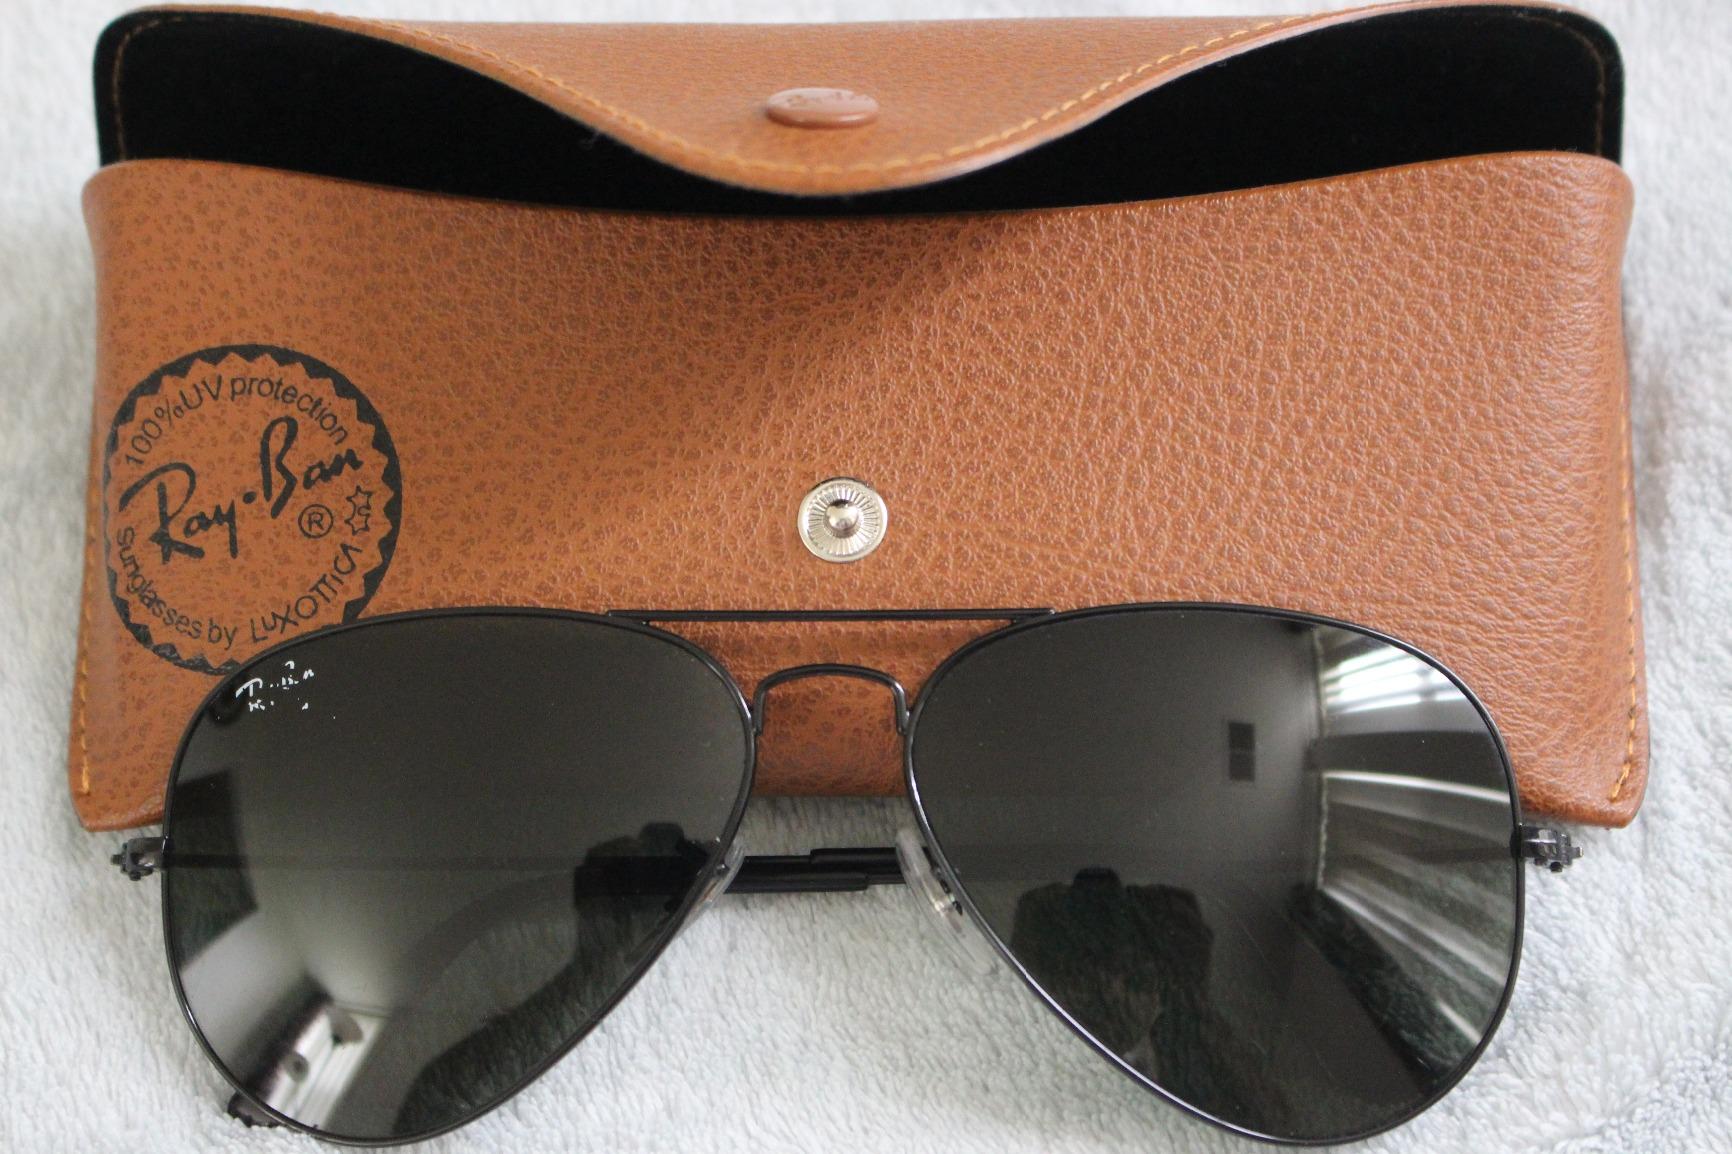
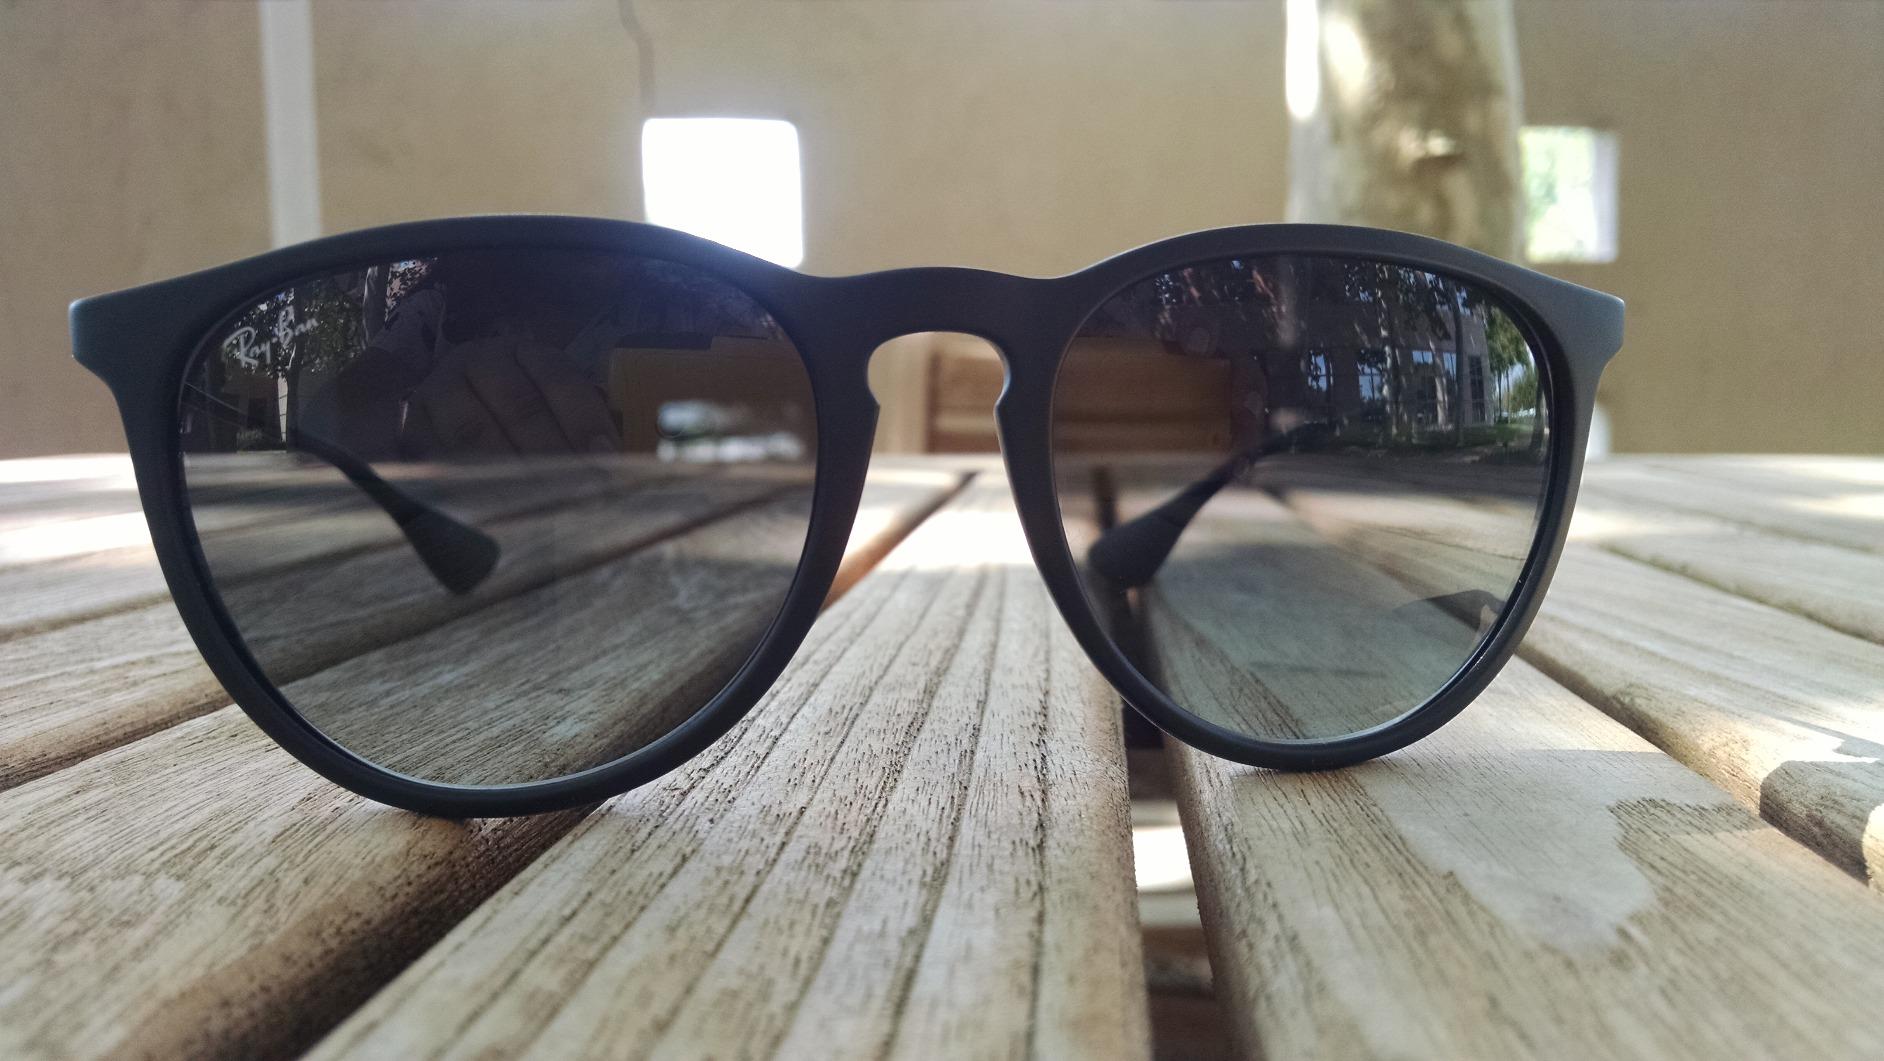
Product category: accessories_sunglasses
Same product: no